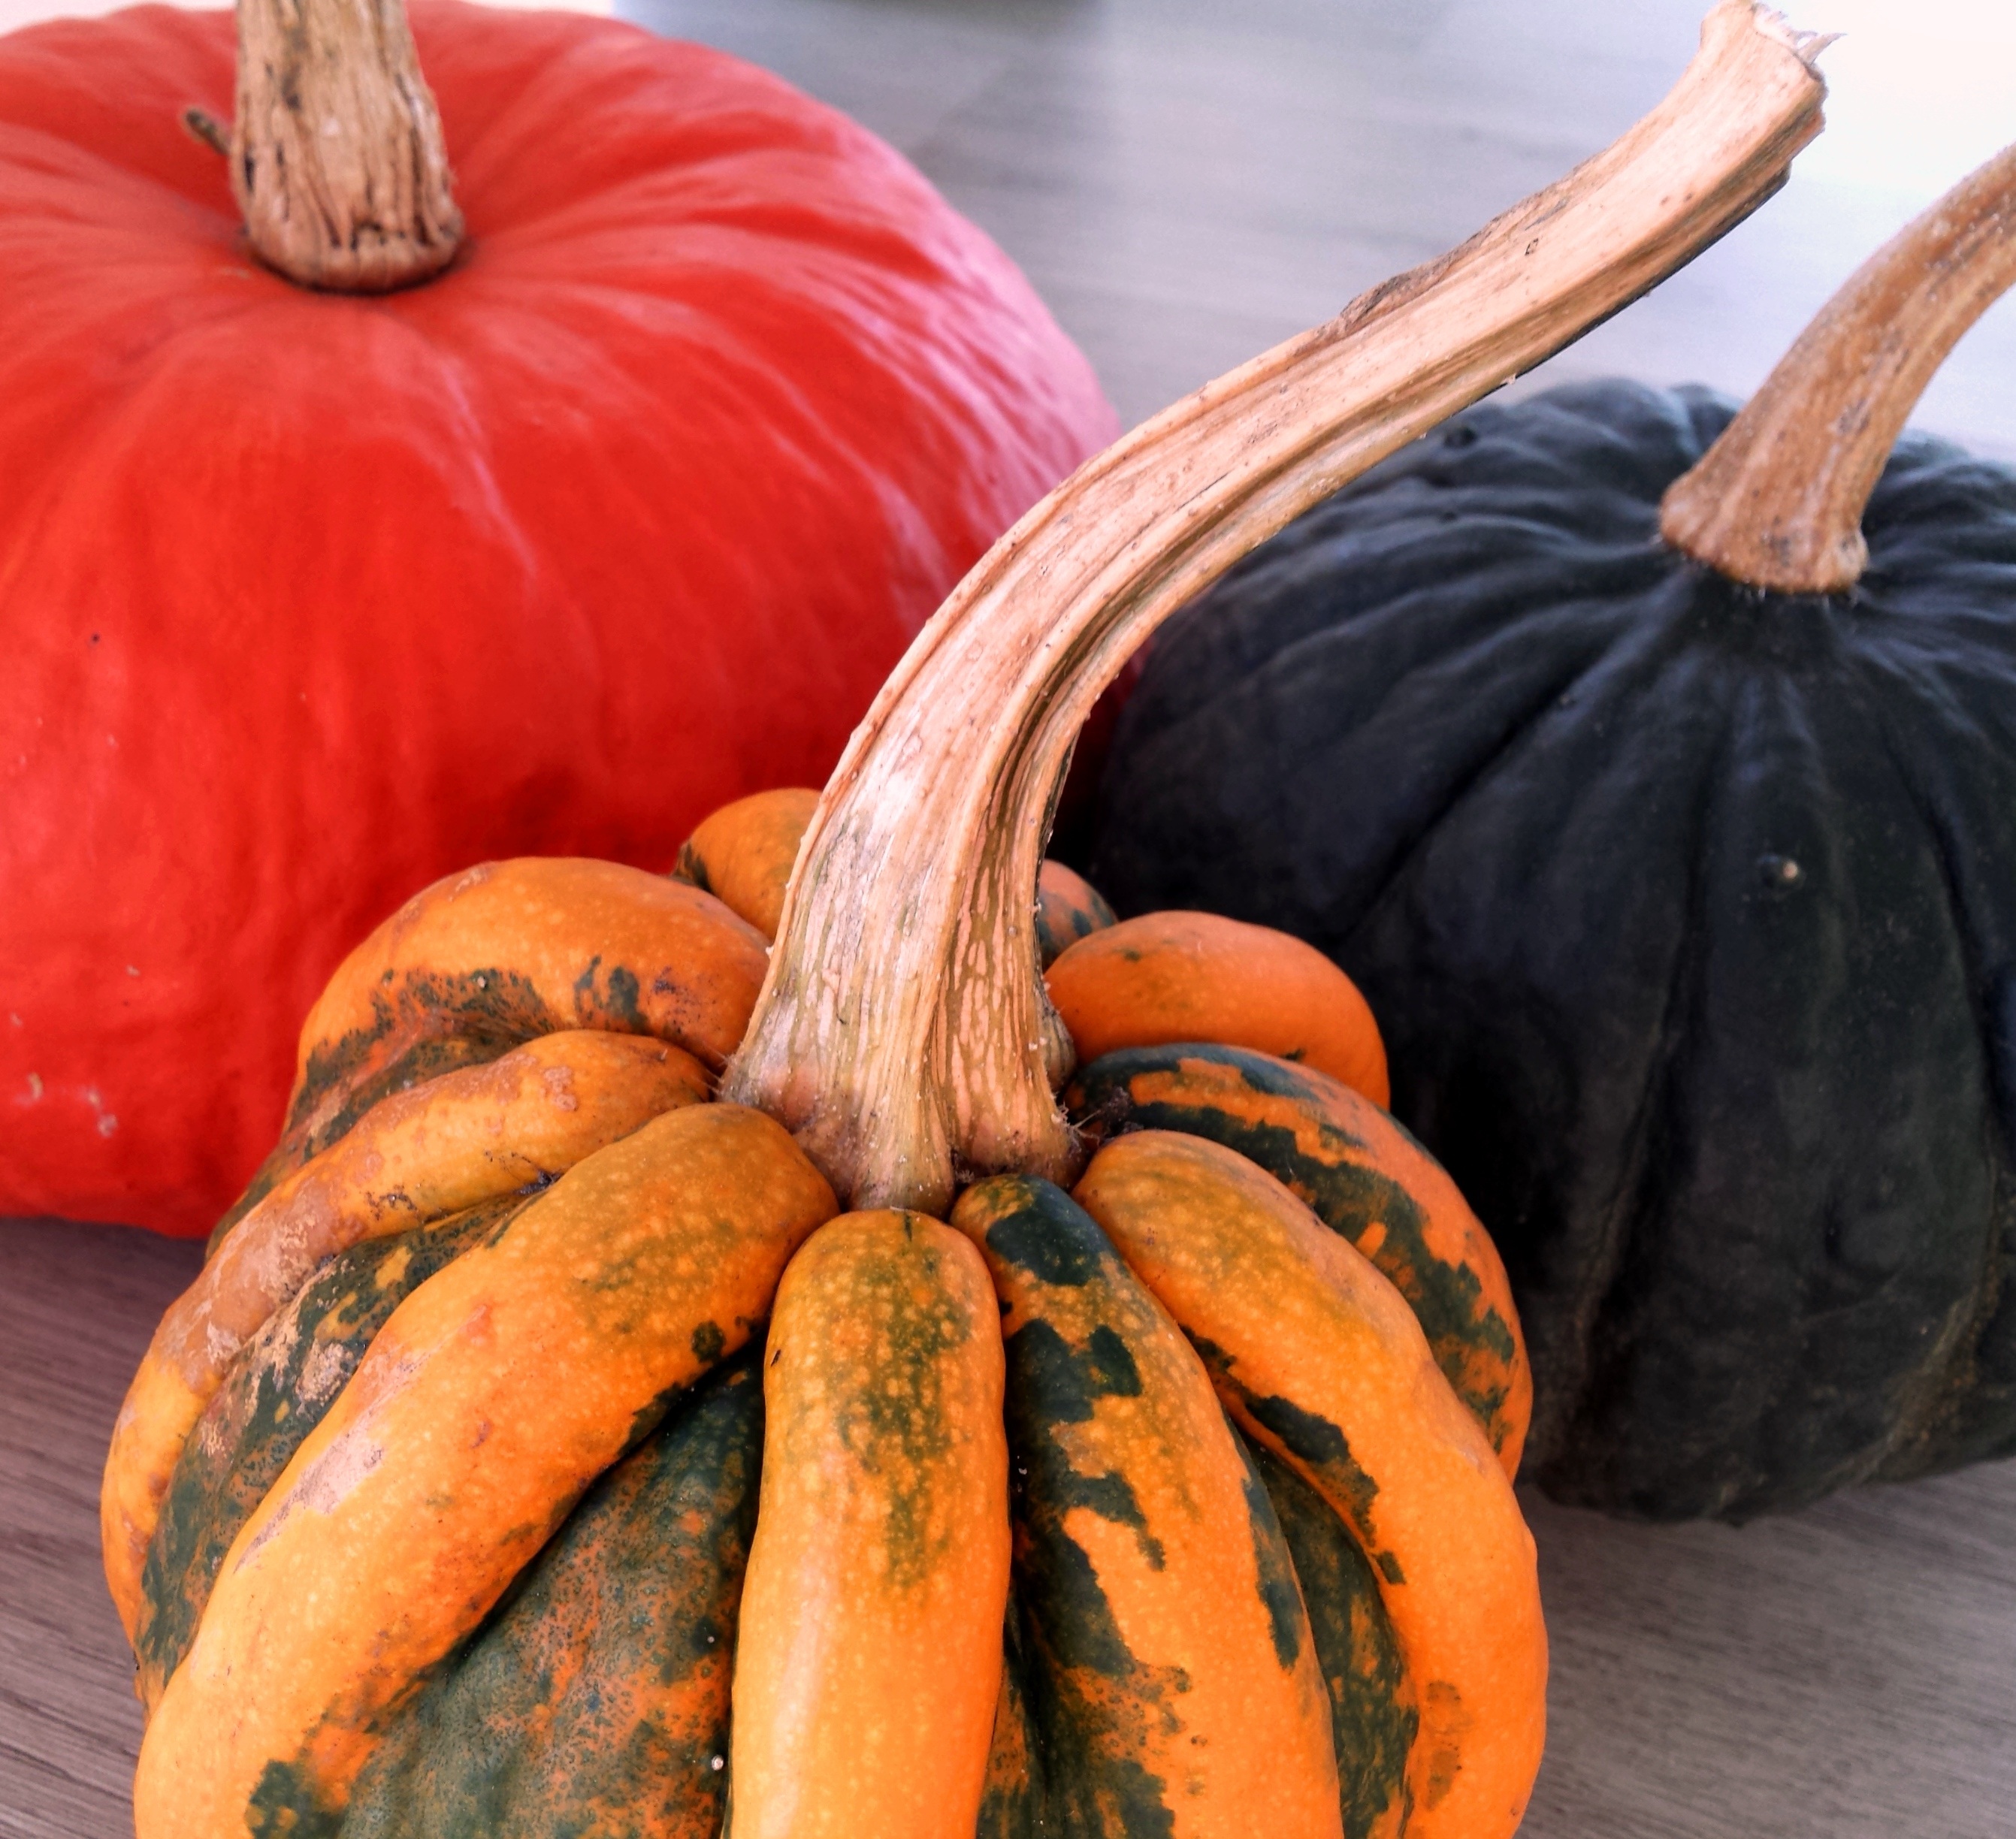
fall, decoration, orange, produce, autumn, pumpkin, halloween, holiday, black, variety, gourd, jack o lantern, calabaza, carving, pumpkins, cucurbita, man made object, winter squash